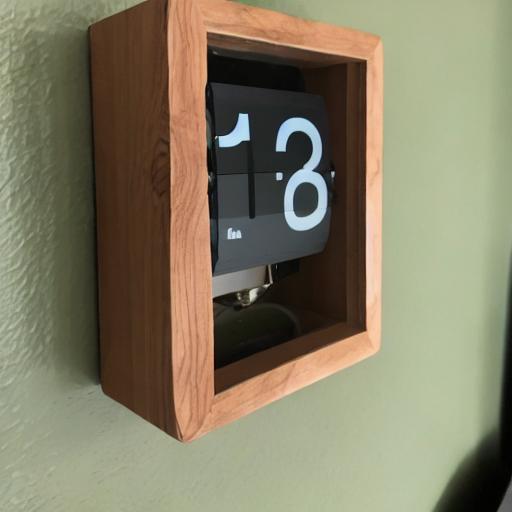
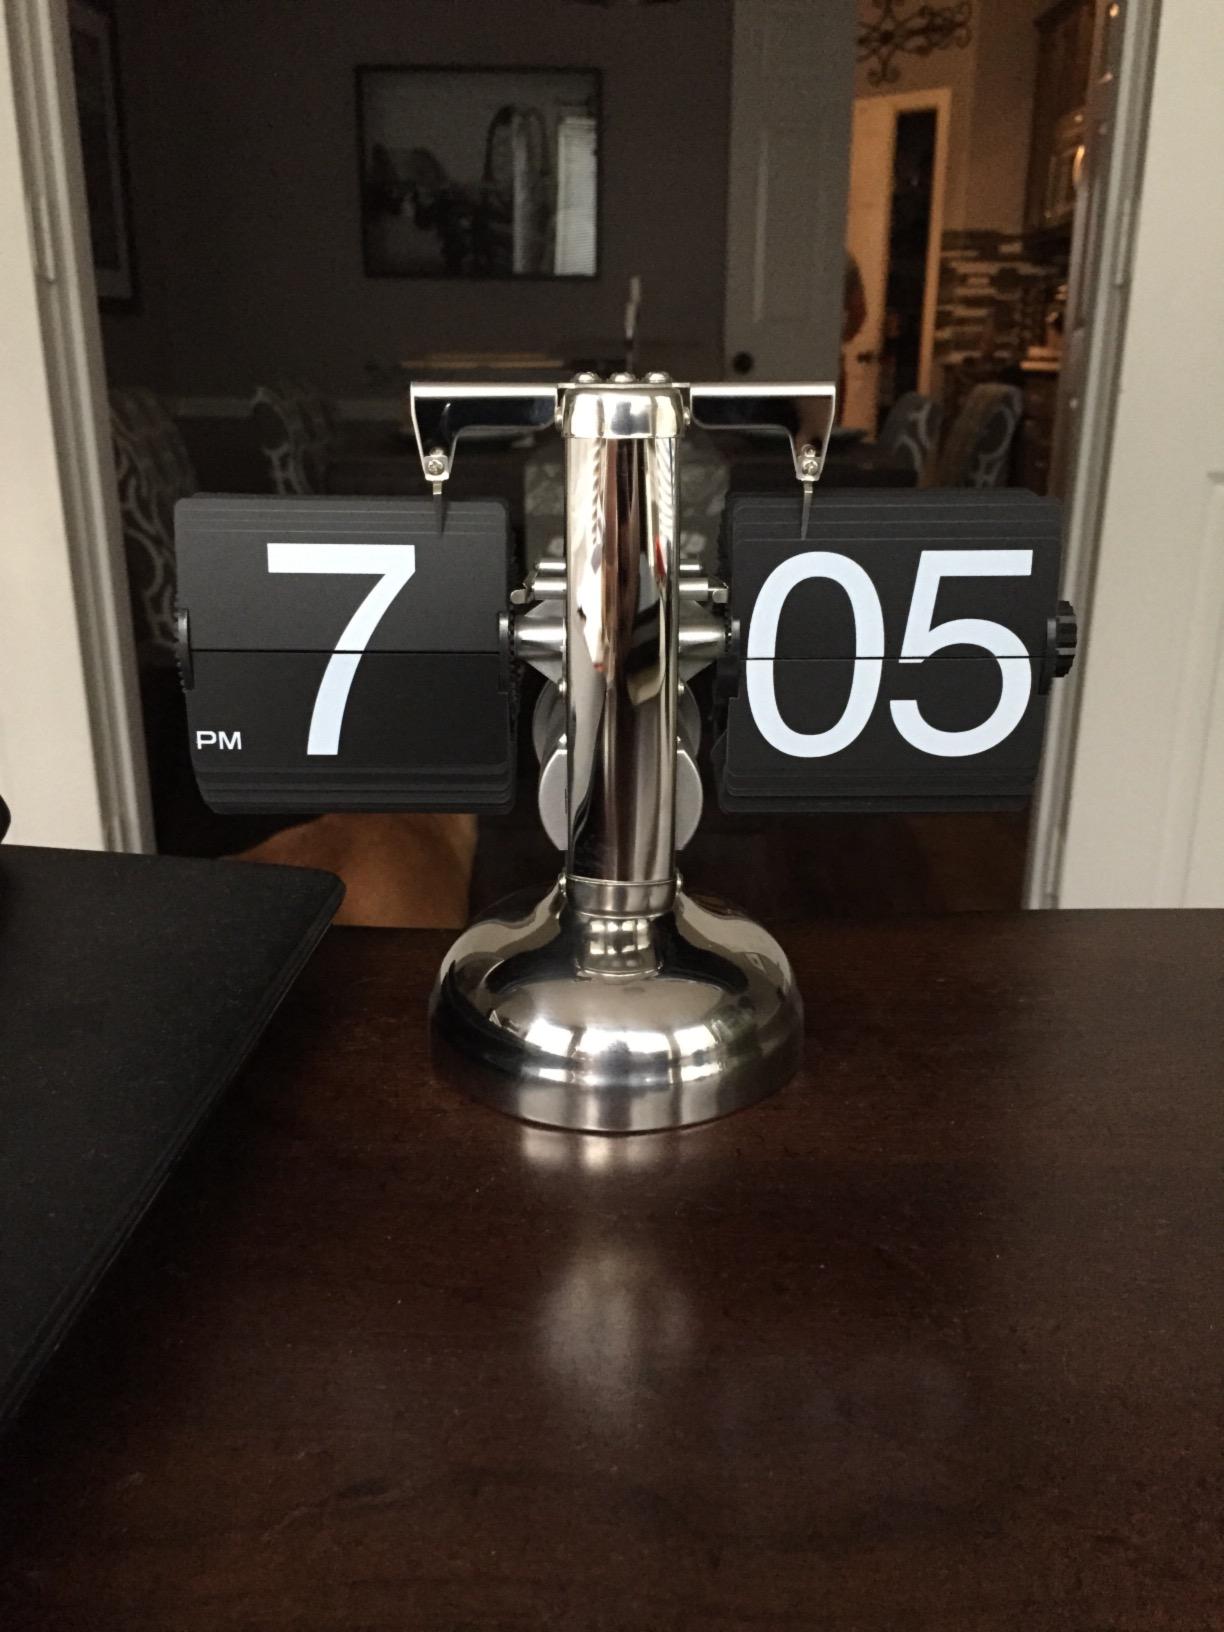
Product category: clock
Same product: no